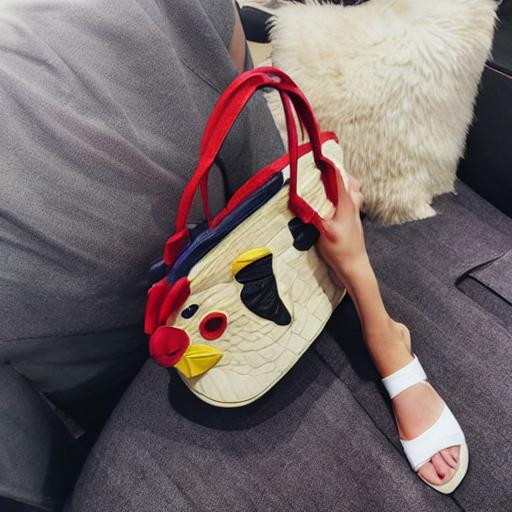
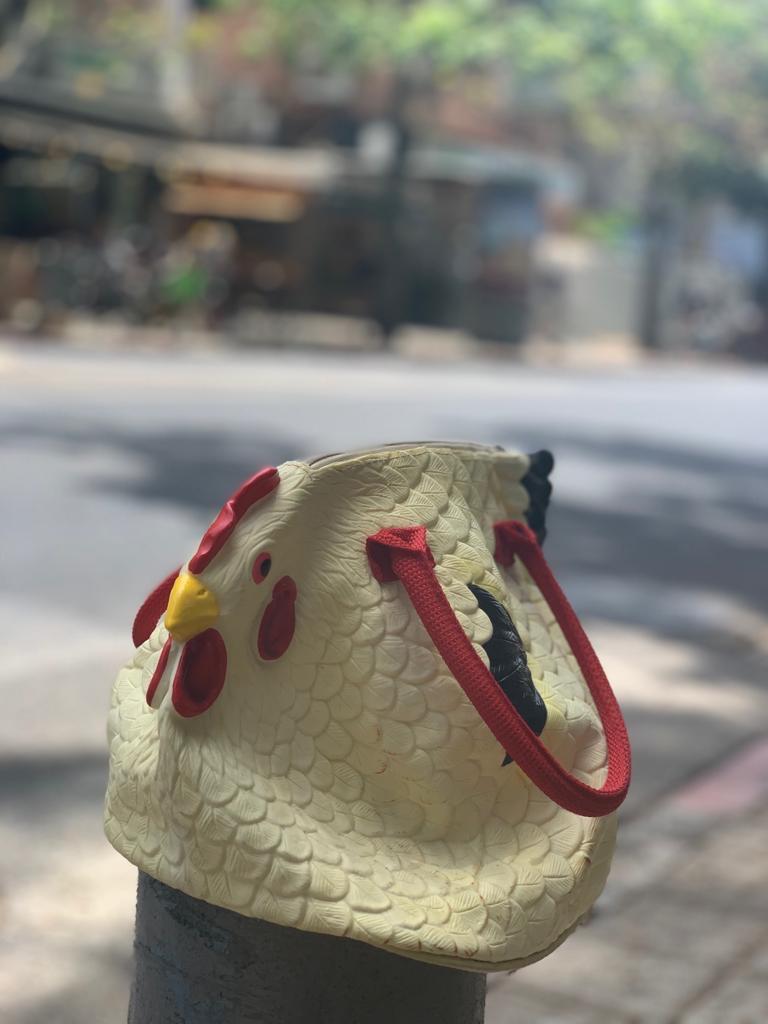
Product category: accessories_handbag
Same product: no